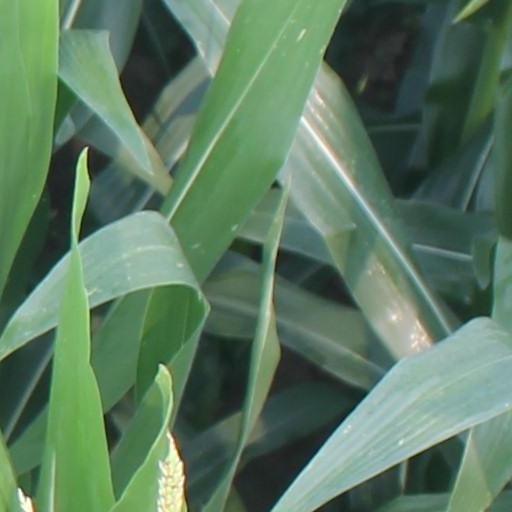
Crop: maize; corn